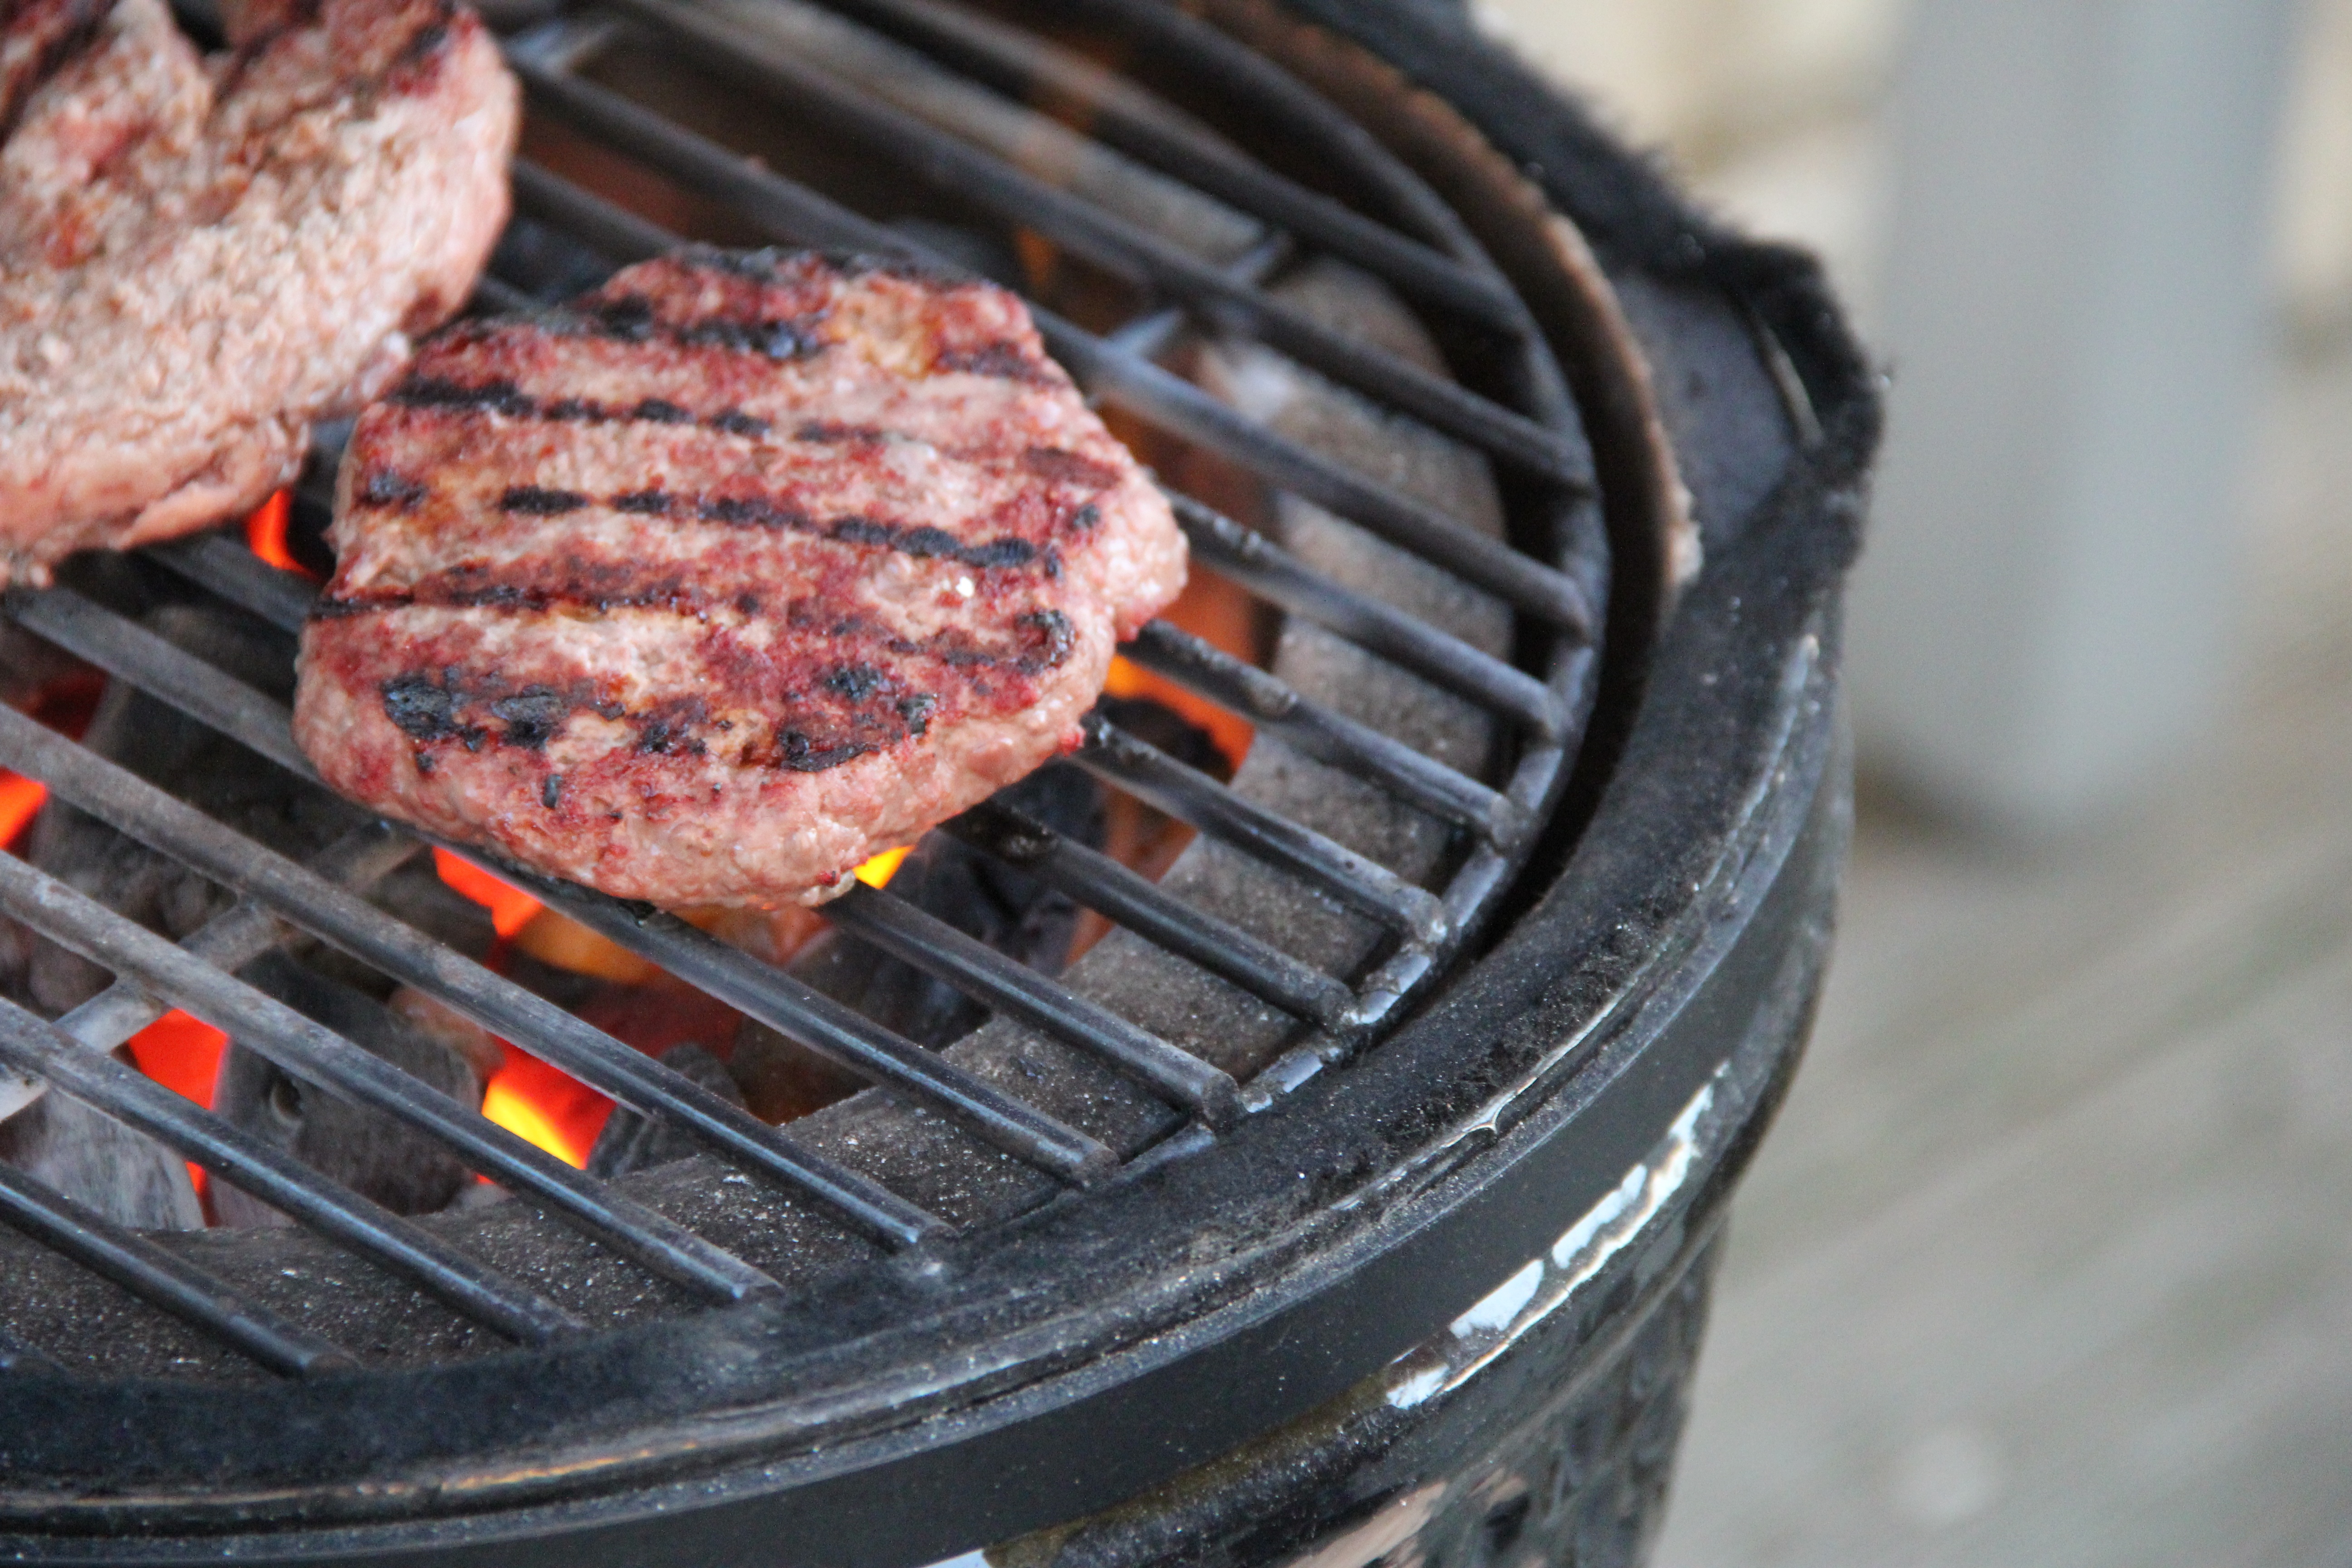
dish, food, cooking, bbq, meat, barbecue, cuisine, burger, grill, grilled, grilling, barbecue grill, human action, outdoor grill, animal source foods